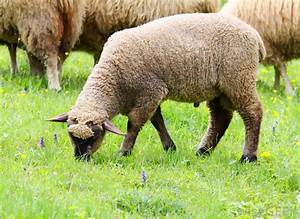
Label: sheep